List of Devil Survivor 2: The Animation episodes

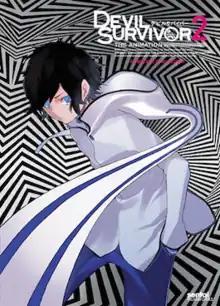
Cover of the Complete Collection DVD volume released by Sentai Filmworks in North America on July 1, 2014 featuring Hibiki Kuze

"" is a 2013 supernatural anime series based on the "" video game by Atlus. The story revolves around a mysterious calamity which plunges the world into a state of chaos. This causes Hibiki Kuze and his friends Daichi Shijima and Io Nitta to be suddenly thrown from their normal lives into a battle of survival against creatures called Septentriones which were sent by the alien entity known as Polaris to destroy the spiritual barriers protecting Japan from a recreation tool known as The Void. Gaining the ability to summon demons from a cell phone app, Hibiki and his friends team up with an organization known as the JP's to protect Japan and above all else—survive.